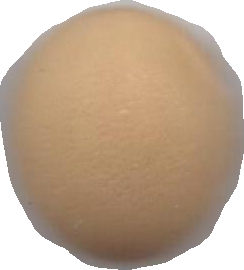
Variety: Dega